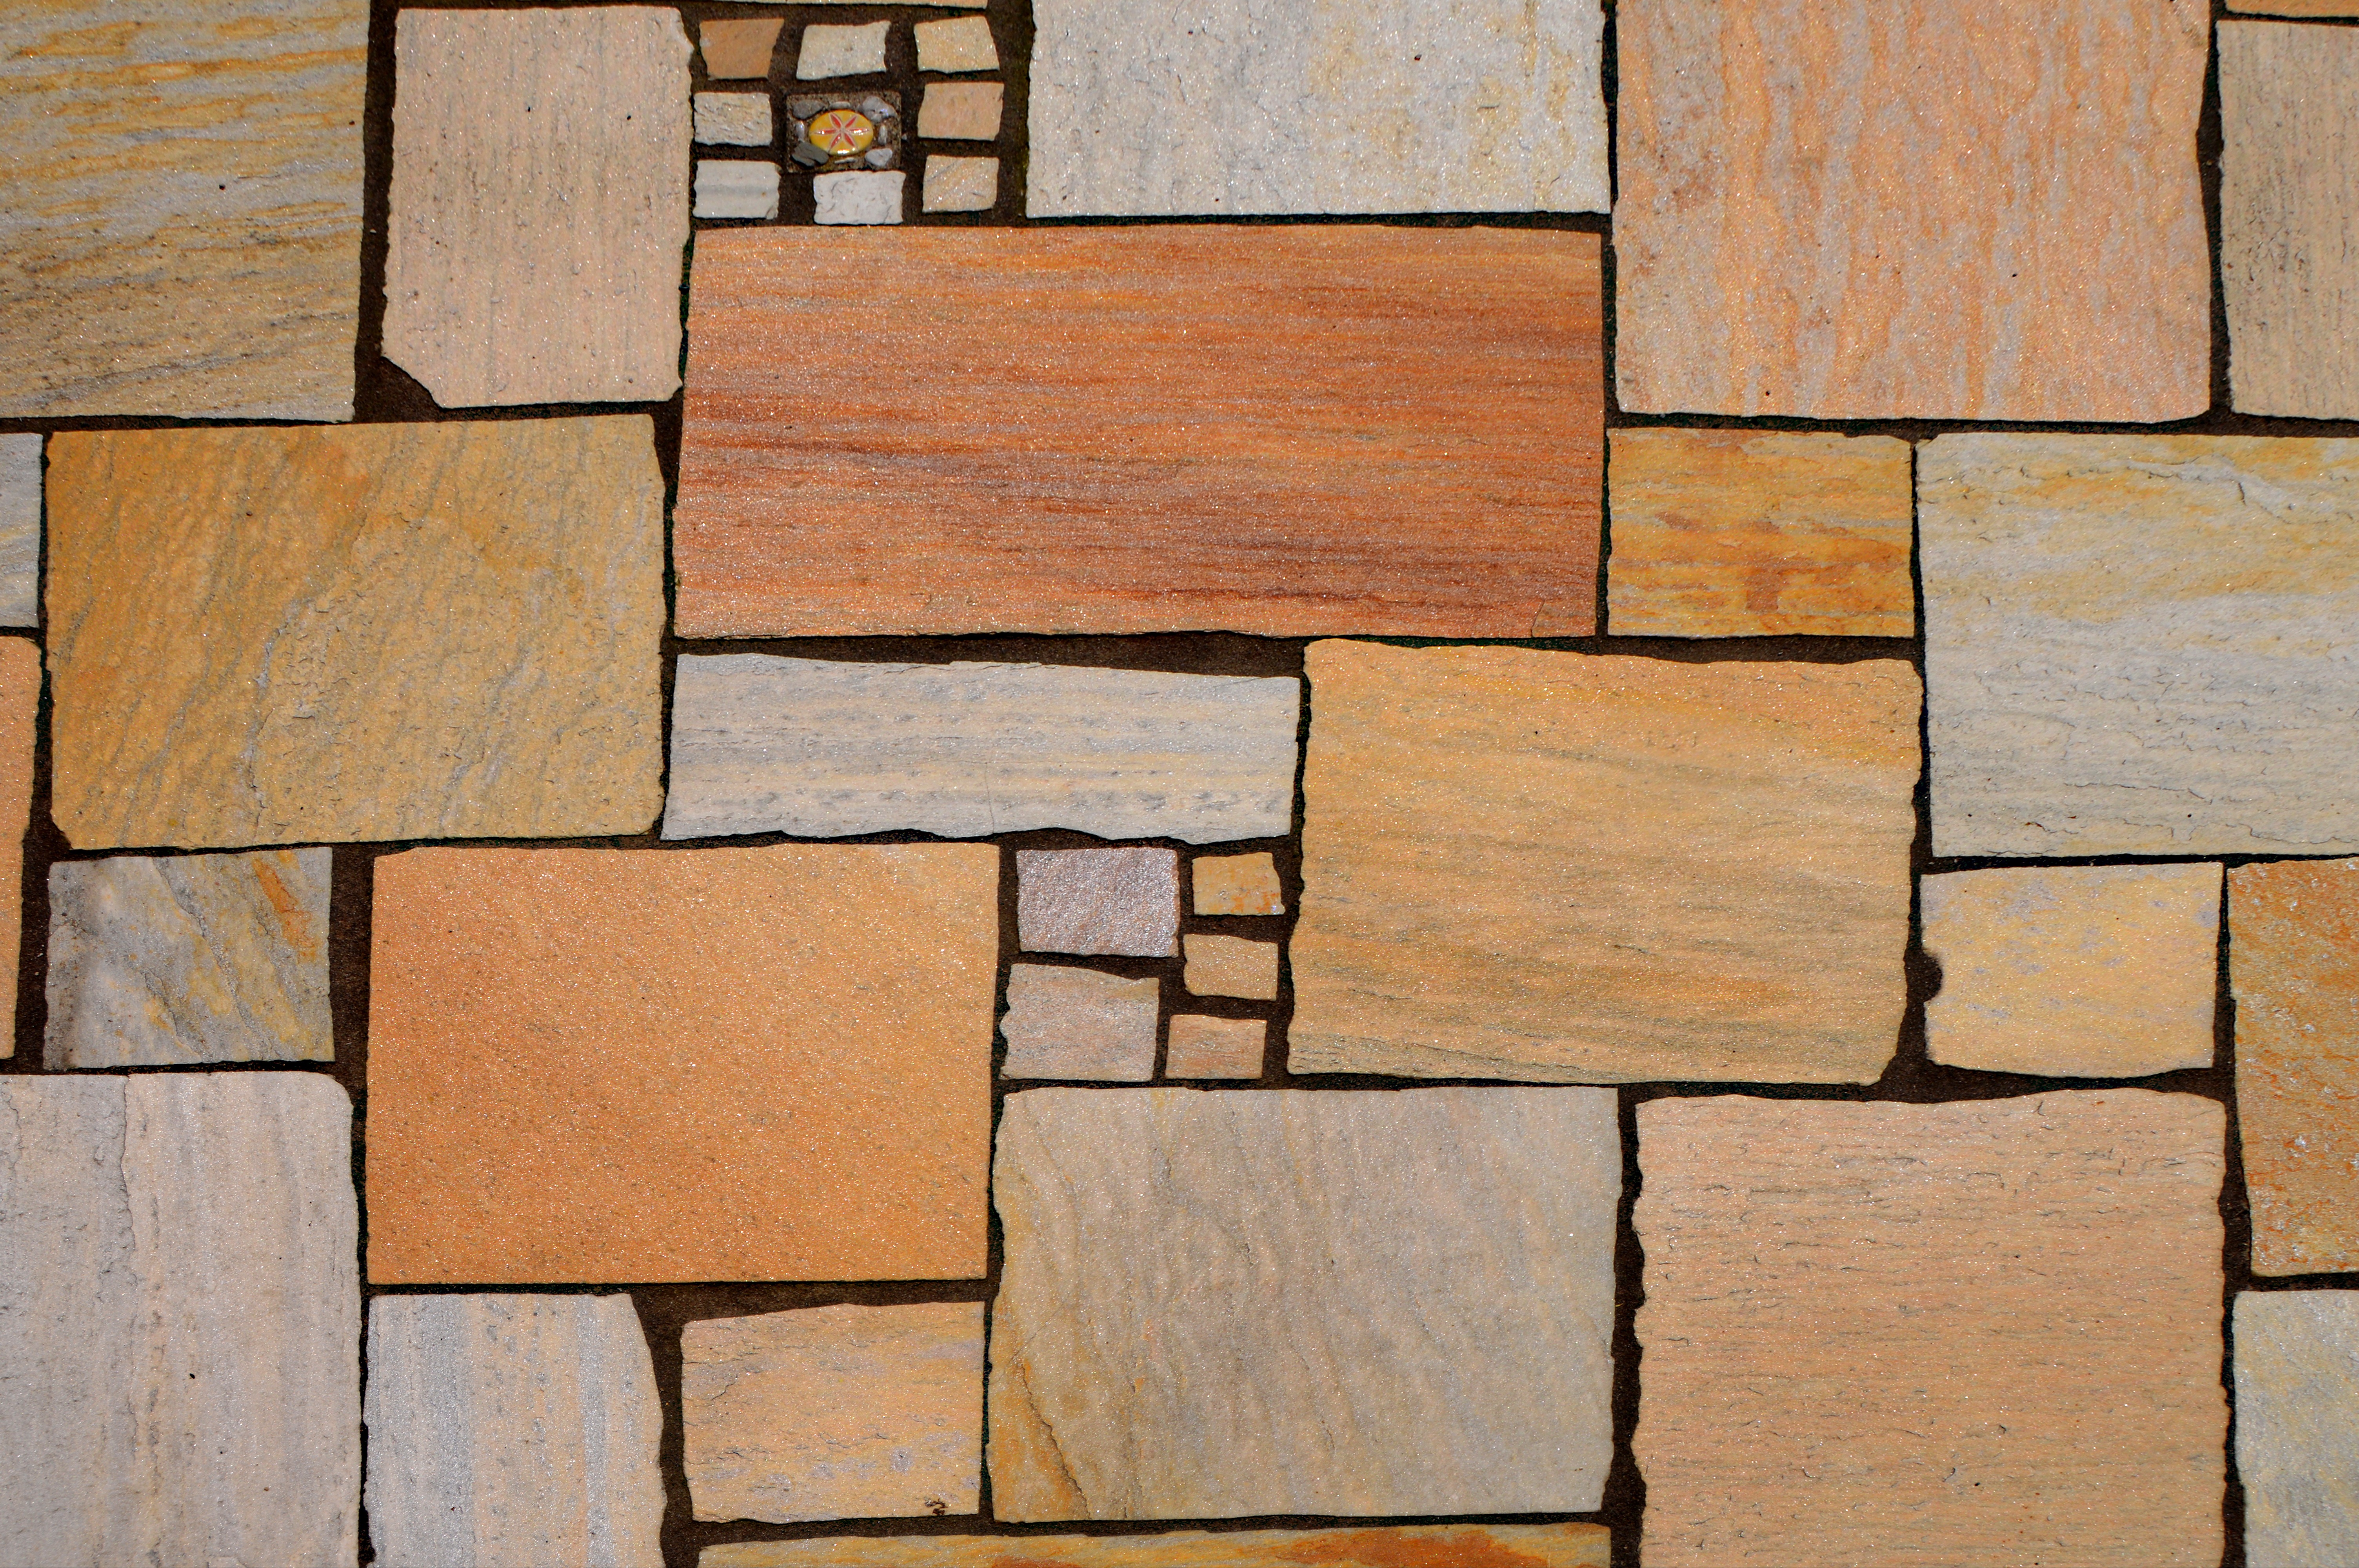
structure, wood, floor, wall, summer, live, decoration, tile, garden, leisure, brick, lumber, material, ornament, patch, stones, art, terrace, relaxation, design, hardwood, tiles, graphic, brickwork, recovery, material collection, garden design, flooring, wood flooring, wood stain